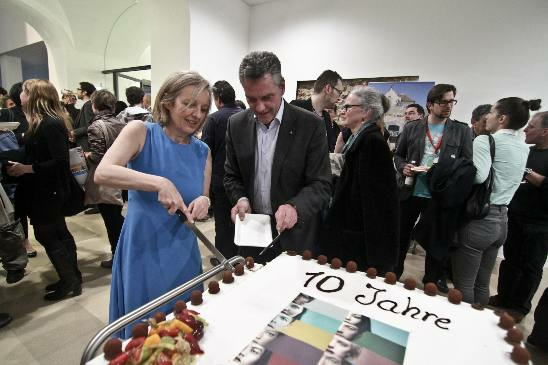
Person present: Yes